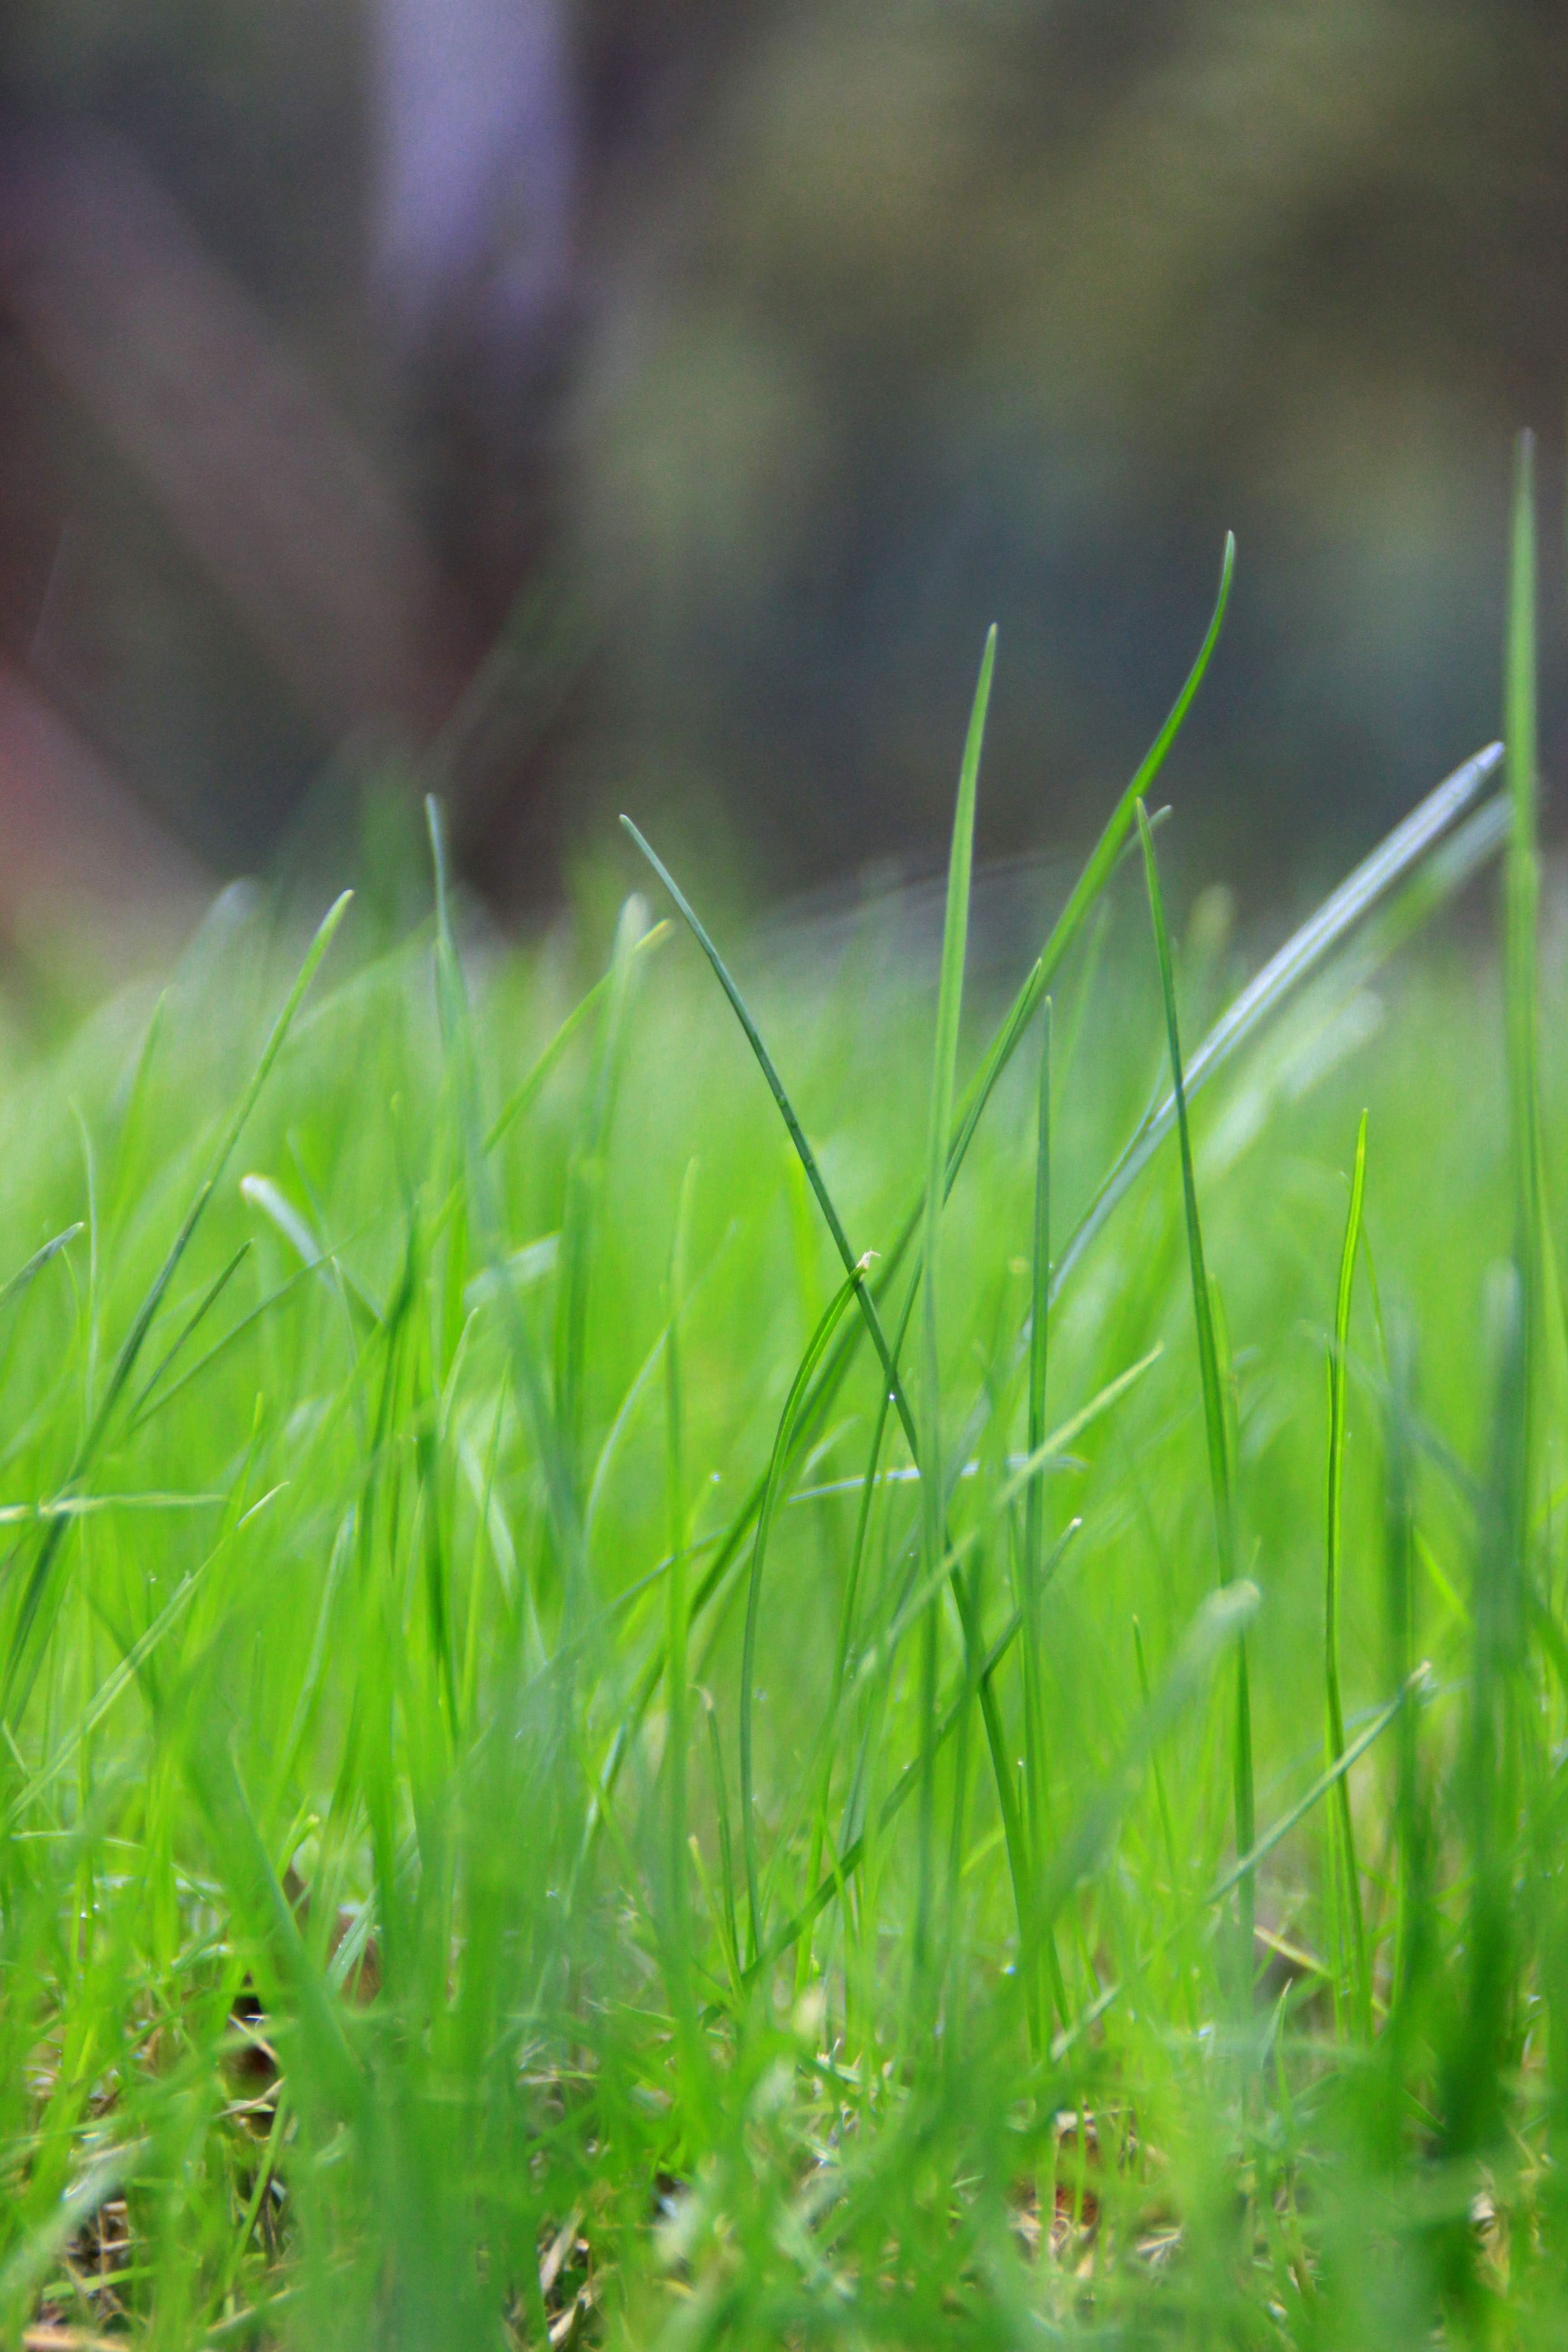
grass, plant, lawn, meadow, prairie, leaf, flower, green, soil, grassland, moisture, green grass, macro photography, bustling with life, flowering plant, grass family, plant stem, land plant